Midnight

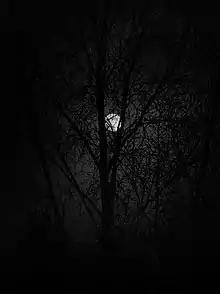
Photograph of the moon taken at midnight

Midnight marks the beginning and ending of each day in civil time throughout the world. As the dividing point between one day and another, "midnight" defies easy classification as either part of the preceding day or of the following day. Though there is no global unanimity on the issue, most often midnight is considered the start of a new day and is associated with the hour 00:00.